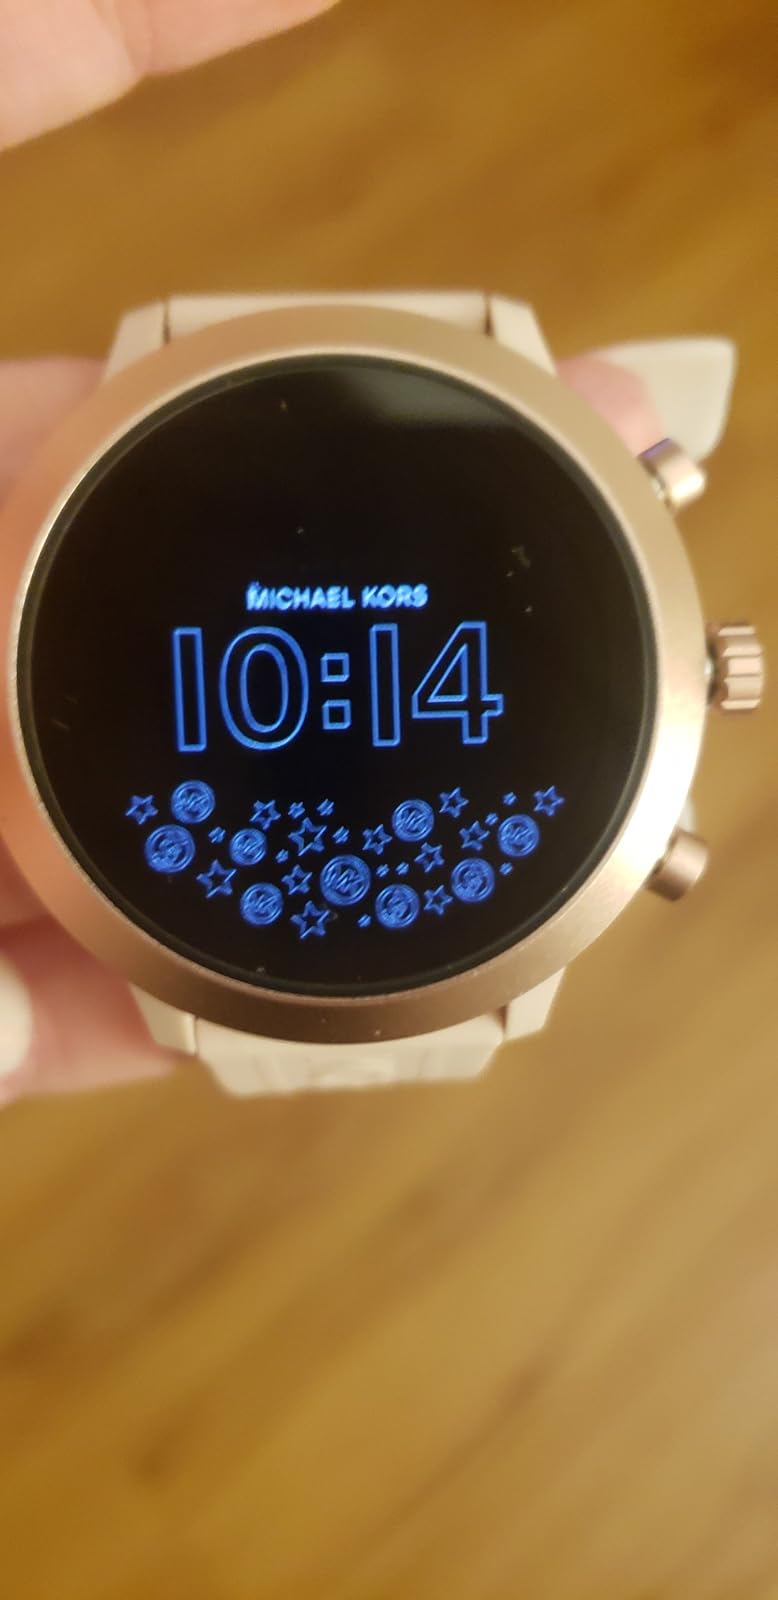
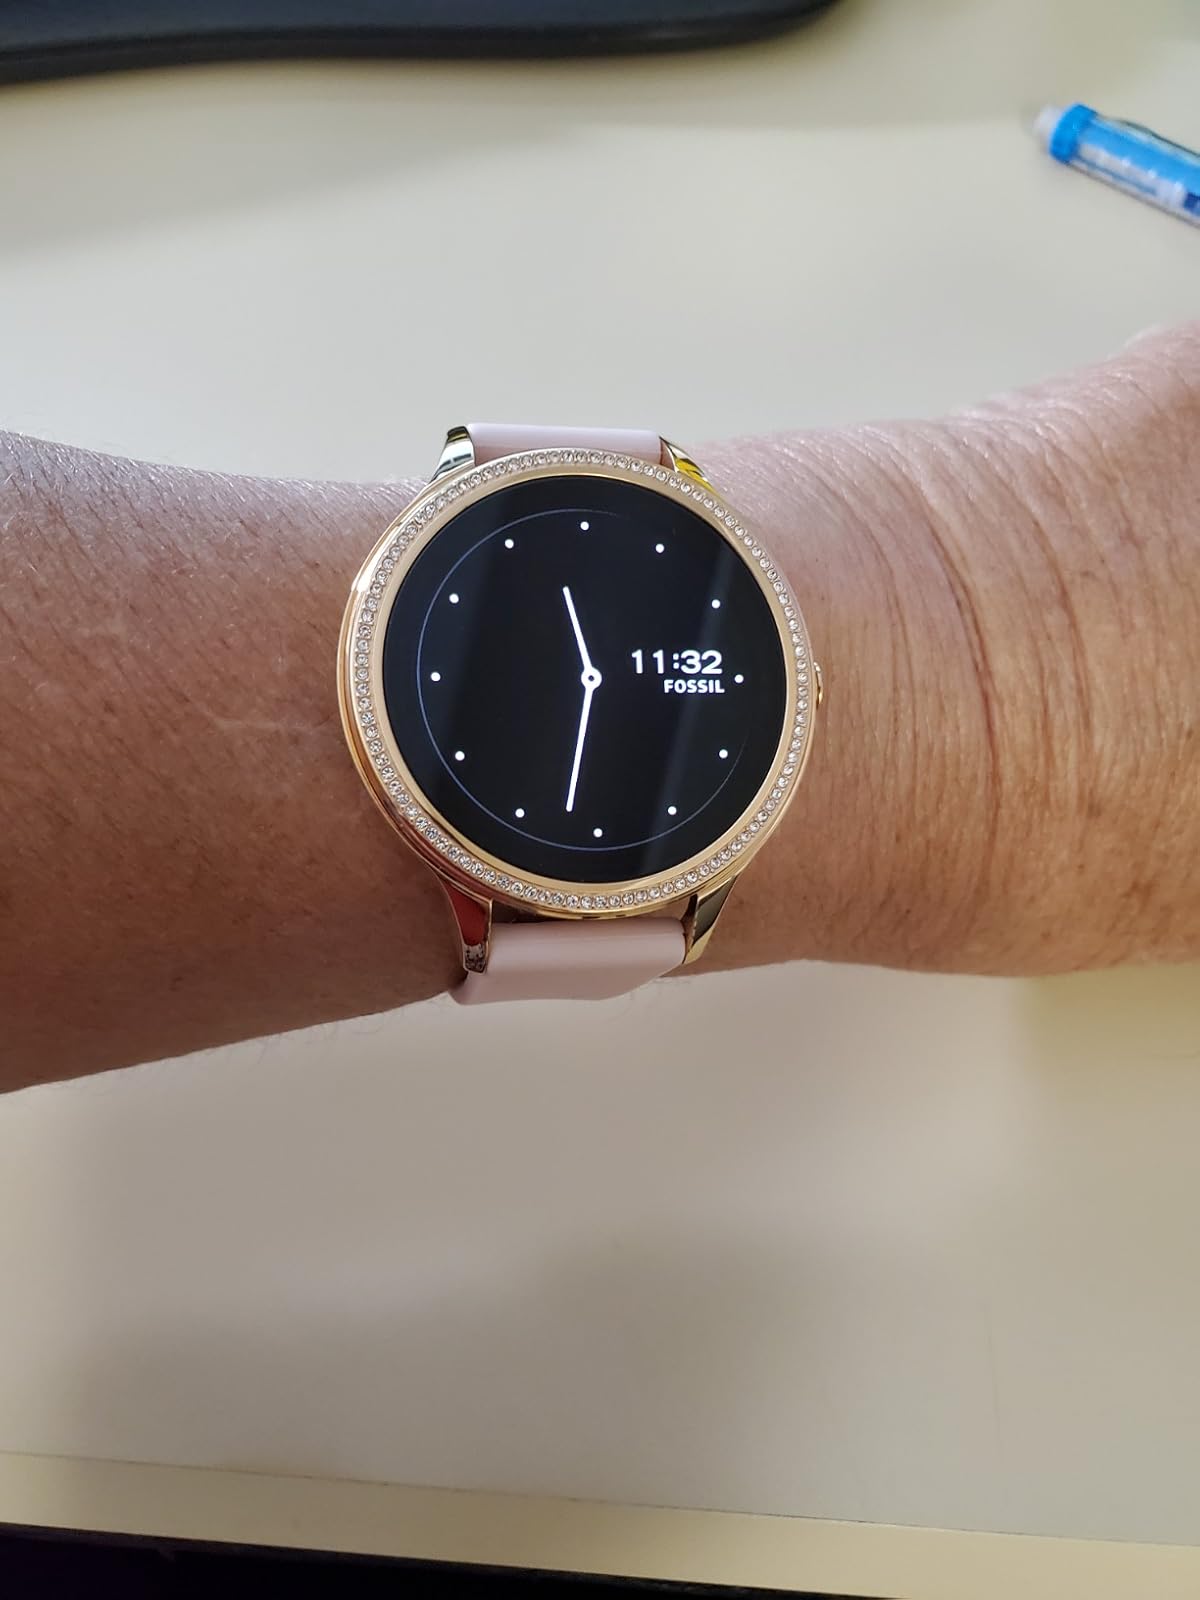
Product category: smartwatch
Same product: no